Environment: real
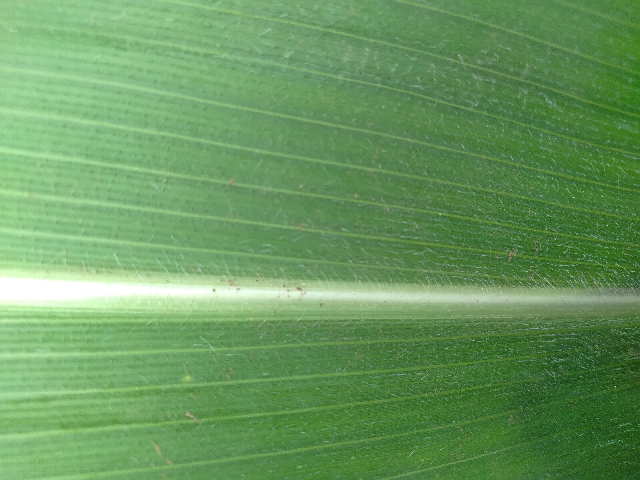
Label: healthy